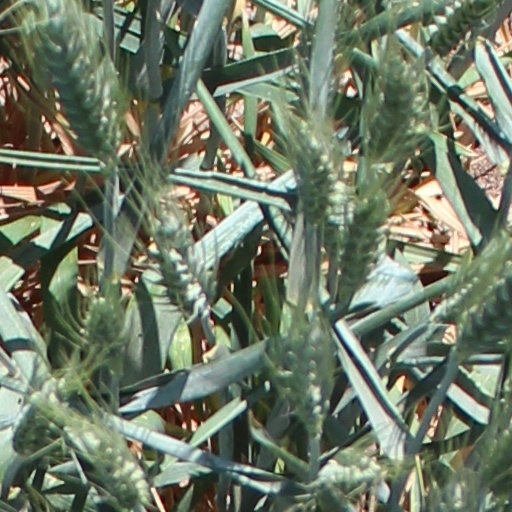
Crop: wheat